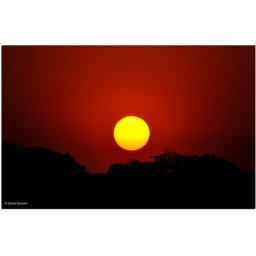
A yellow hole in a red sky